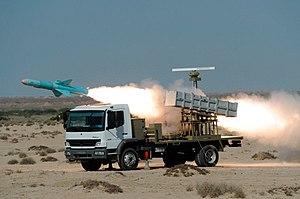
Le patrouilleur de classe Durjoy est une classe de grands patrouilleurs exploitée la marine bangladaise. Au total, huit navires de cette classe sont prévus et quatre serviront la marine du Bangladesh à partir de 2017.
Le Nasr-1 est un missile antinavire iranien à courte portée fabriqué localement. Selon les autorités iraniennes, il est capable de se soustraire aux radars, il est en mesure de détruire des cibles de près de 3 000 tonnes, aussi bien des petits navires de guerre que des frégates.
La marine du Corps des Gardiens de la révolution islamique ou la marine des gardiens de la révolution, se compose de 20.000 marines et 1.500 navires et bateaux d'attaque rapide séparés de la Marine de la République islamique d'Iran prenant le contrôle des opérations maritimes iraniennes dans le golfe Persique. La marine de l'IRGC a régulièrement amélioré ses capacités pour soutenir la guerre non conventionnelle et défendre les installations offshore, les côtes et les îles de l'Iran dans le golfe Persique.